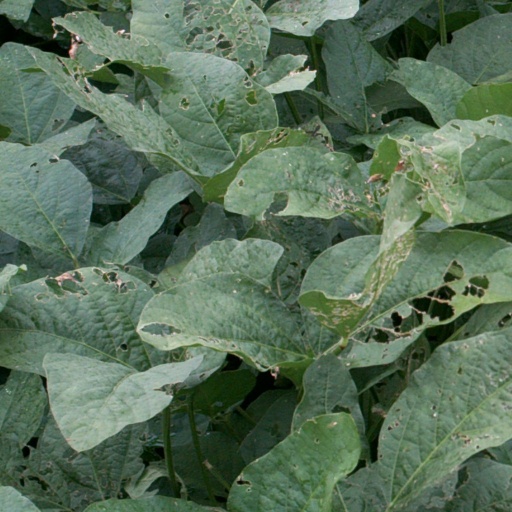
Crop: soybean